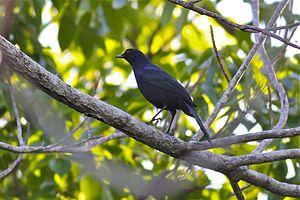
Le Moqueur noir est une espèce de passereaux de la famille des Mimidae, l'unique représentante du genre Melanoptila.